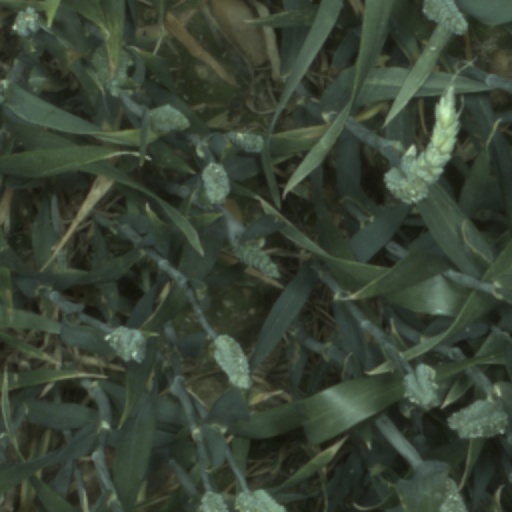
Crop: wheat